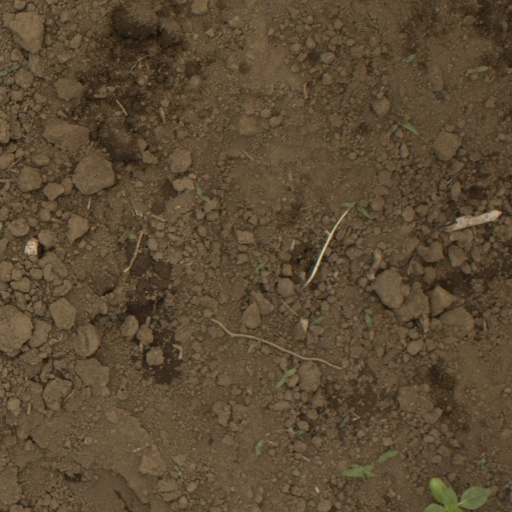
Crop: Jerusalem artichoke